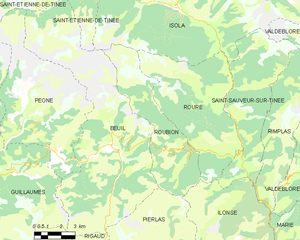
Carte des communes françaises: Roubion